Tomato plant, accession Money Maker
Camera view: horizontal (90 deg, fisheye); turntable rotation: 60 degrees
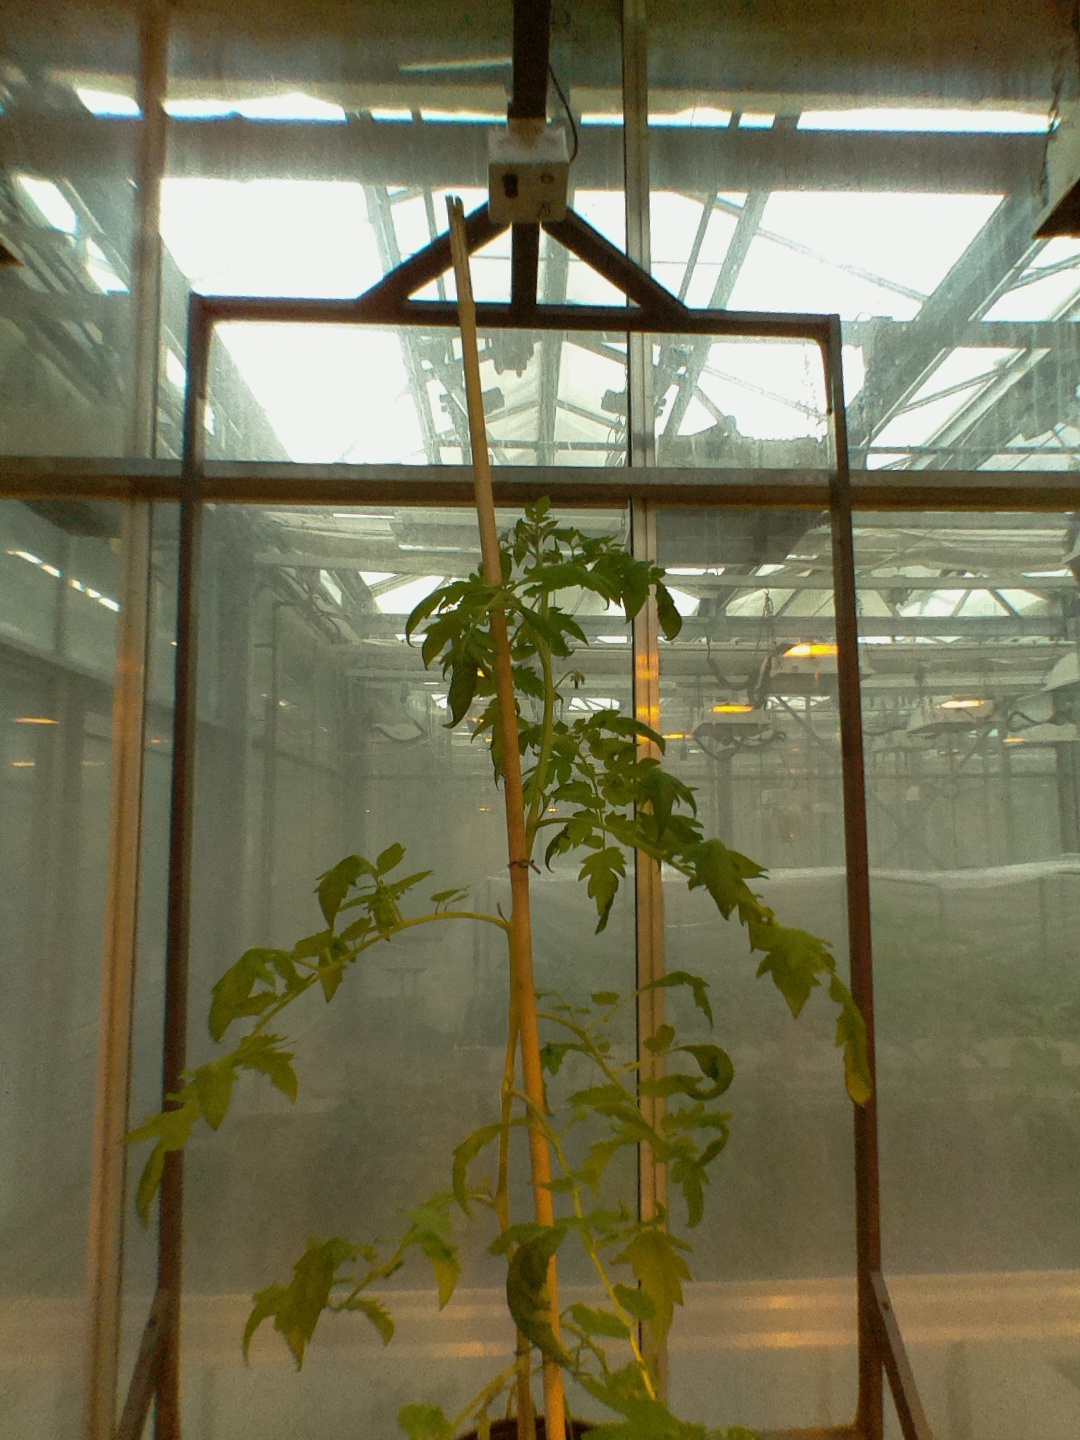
BBCH growth stage 65: Full flowering, 50%-60% of flowers open, first petals falling